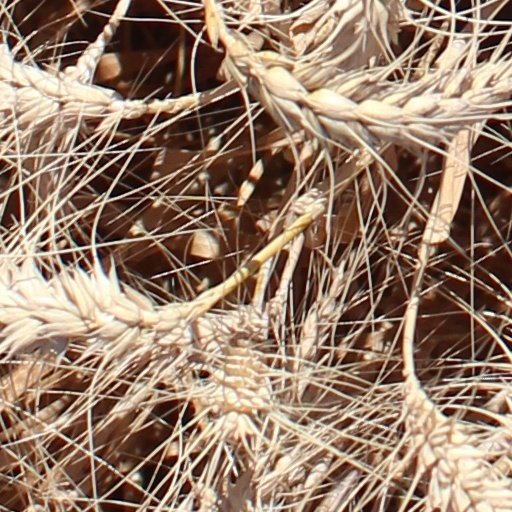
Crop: wheat